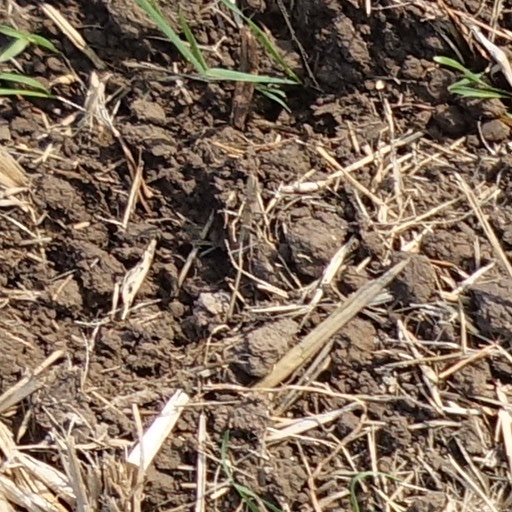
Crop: wheat